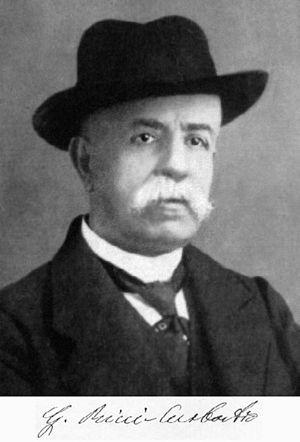
Découverte de la civilisation villanovienne au hameau de Villanova, près de Bologne, par le comte Giovanni Gozzadini qui fouille 179 tombes à crémation et 14 à inhumation.
Gregorio Ricci-Curbastro est un mathématicien italien de la fin du XIXᵉ et du début du XXᵉ siècle. Spécialiste de la géométrie différentielle, il est l'un des pères du calcul tensoriel.